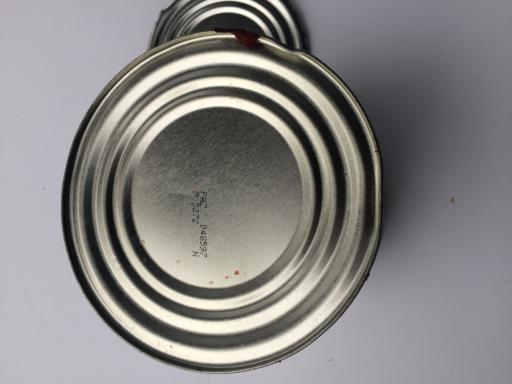
Waste category: metal